Samuel Raapoto

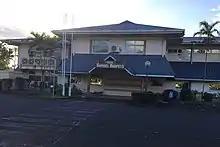
Lycée Samuel Raapoto

A stamp bearing his likeness was issued in 1988. In 2000, a high school of the Ma'ohi Protestant Church was named after him.